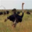
Label: bird